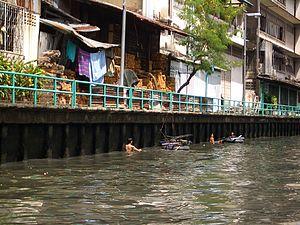
La gestion des déchets, une des branches de la rudologie appliquée, regroupe la collecte, le négoce et courtage, le transport, le traitement, la réutilisation ou l'élimination des déchets, habituellement ceux issus des activités humaines. Cette gestion vise à réduire leurs effets sur la santé humaine et environnementale et le cadre de vie. Un accent est mis depuis quelques décennies sur la réduction de l'effet des déchets sur la nature et l'environnement et sur leur valorisation dans une perspective d'économie circulaire.